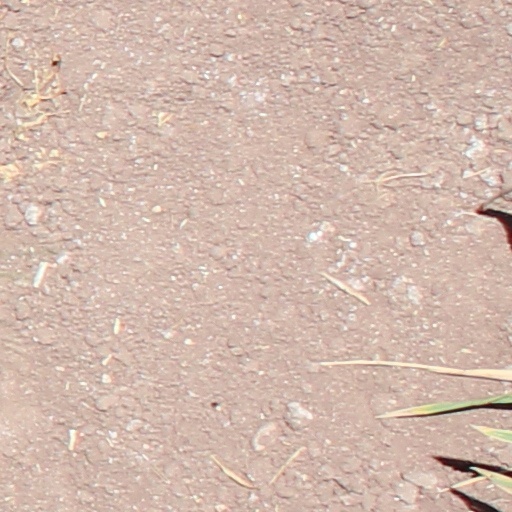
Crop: wheat